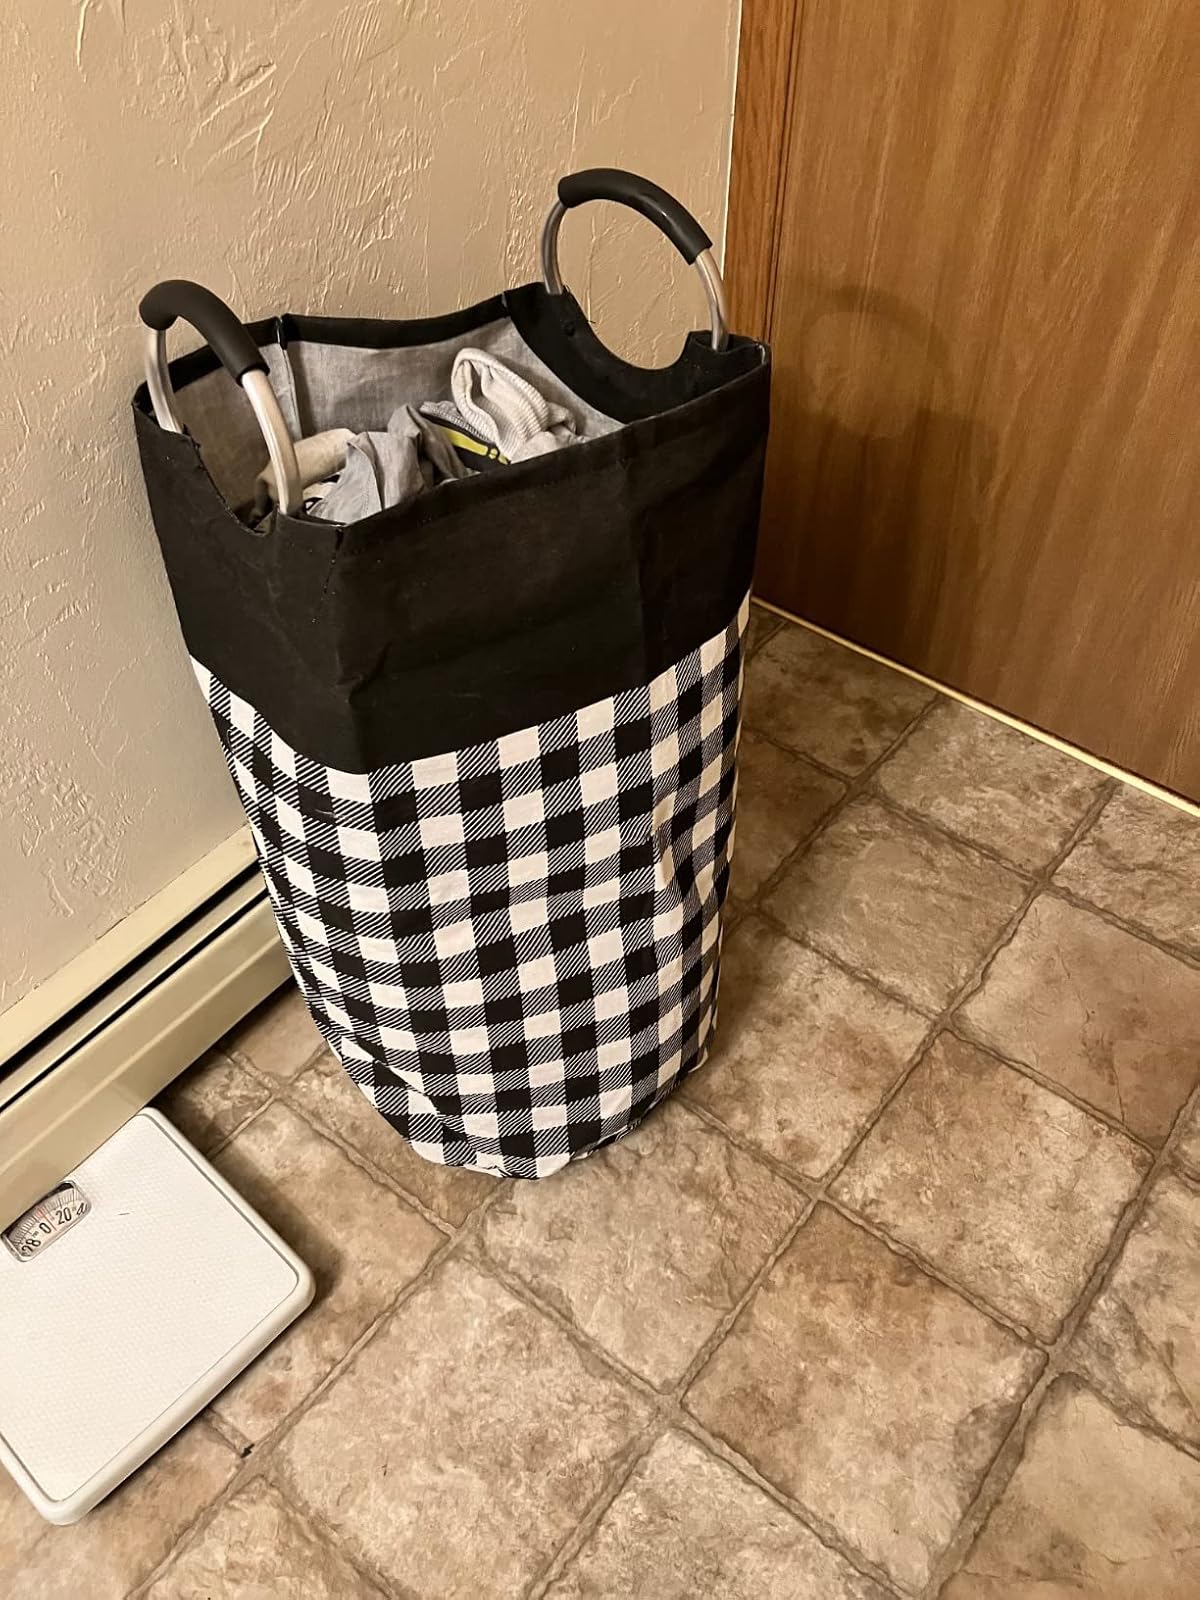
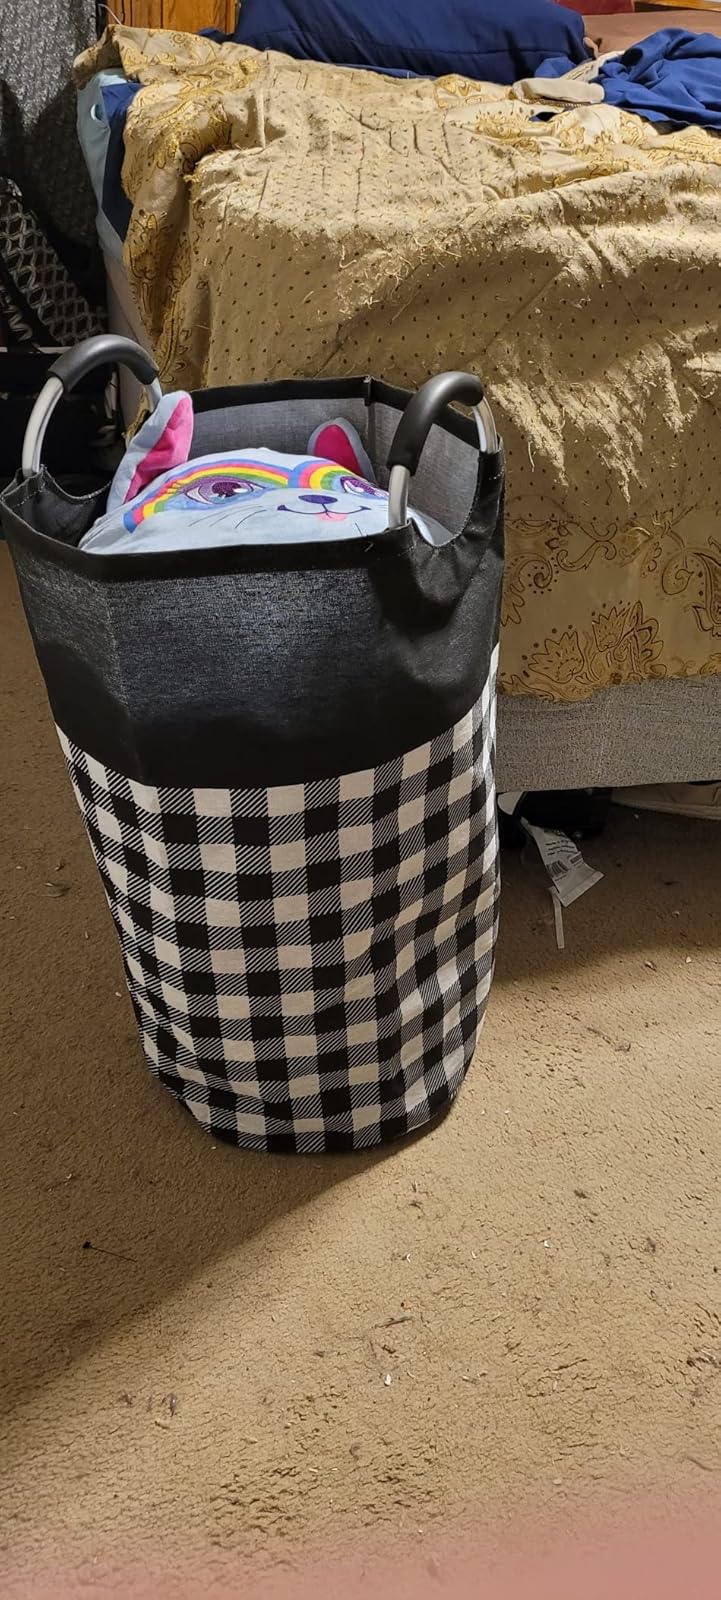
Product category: items_hamper
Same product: yes